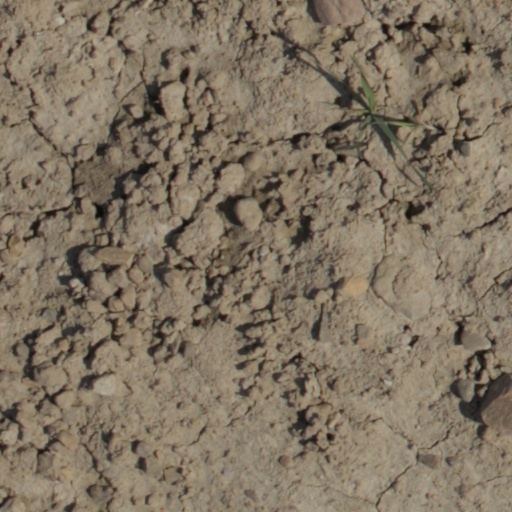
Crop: wheat